Coventry Blitz

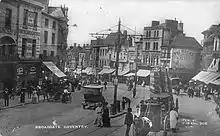
Broadgate, Coventry in 1917

At the start of the Second World War, Coventry was an industrial city of around 238,000 people which, like much of the industrial West Midlands, contained metal and wood-working industries. In Coventry's case, these included cars, bicycles, aeroplane engines and, since 1900, munitions factories. In the words of the historian Frederick Taylor, "Coventry was therefore, in terms of what little law existed on the subject, a legitimate target for aerial bombing".